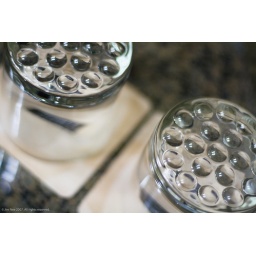
glasses in bathroom